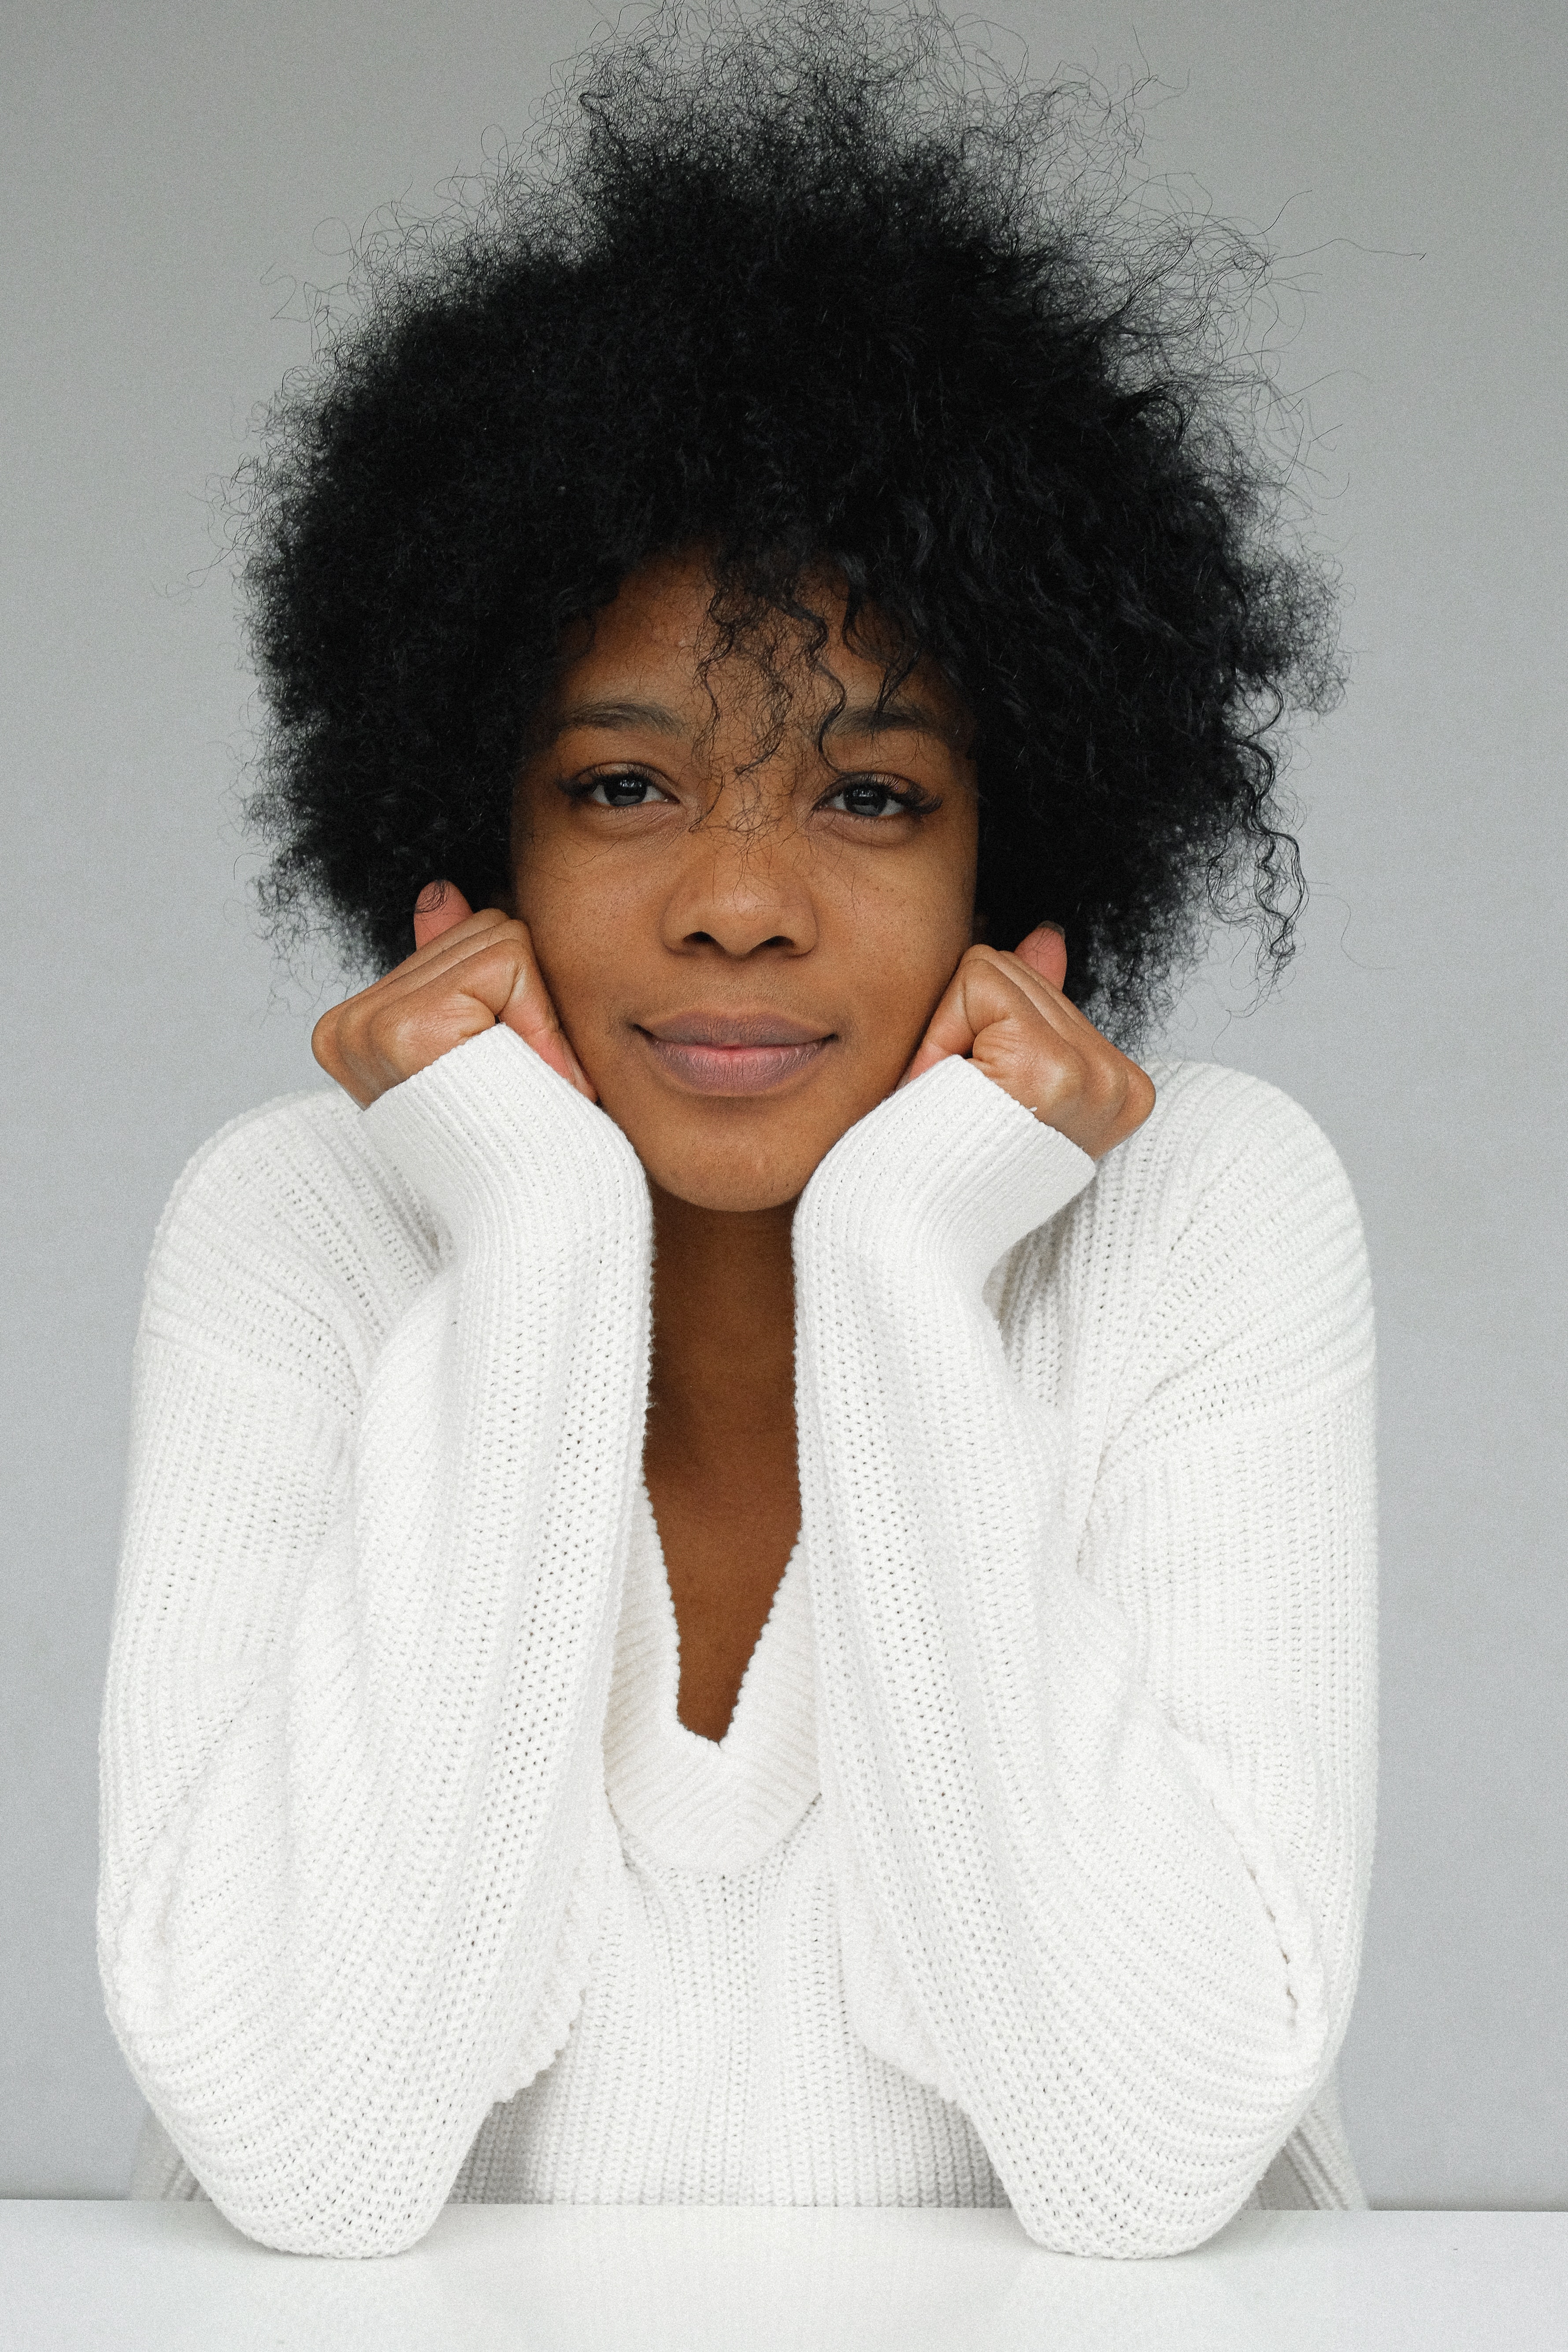
woman, hair, afro, white, hairstyle, face, black hair, lip, beauty, skin, chin, forehead, jheri curl, human, shoulder, neck, long hair, photography, photo shoot, smile, Lace wig, model, top